Albert Viger

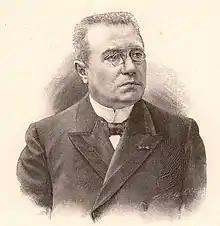
French politician Albert Viger (1843-1926)

Albert Viger (19 October 1843 – 8 July 1926) was a French politician of the Third French Republic. He served three times as minister of agriculture in the governments of Alexandre Ribot, Charles Dupuy, Jean Casimir-Perier, Léon Bourgeois and Henri Brisson. He served in the Senate of France and was a member of the Legion of Honour.